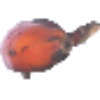
Label: Banana Red 1